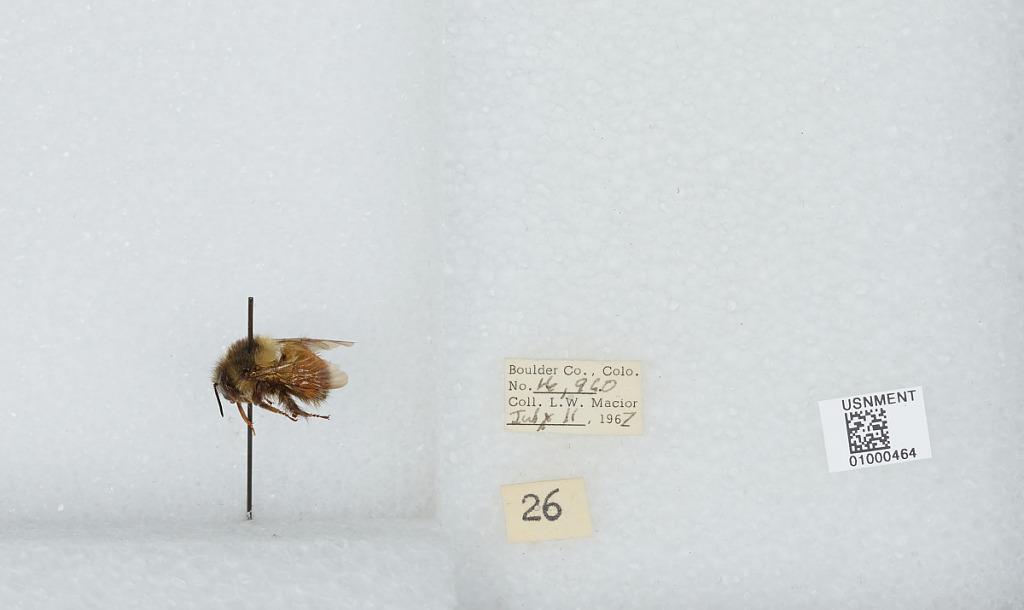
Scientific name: Bombus (Pyrobombus) melanopygus Nylander
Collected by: L. Macior
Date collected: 1967-7-11
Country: United States
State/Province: Colorado